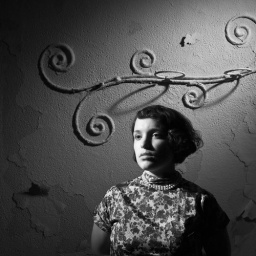
detroit yacht club. hasselblad cfv with black and white conversion in Photoshop CS3